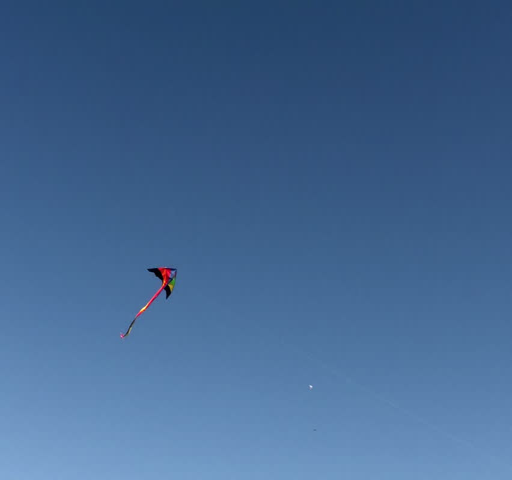
a kite floats in a blue sky